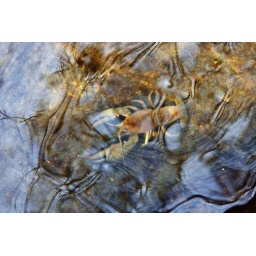
A crayfish, under a thin layer of ice in a creek in a small canyon near my house in Frosty Hollow, WV USA.